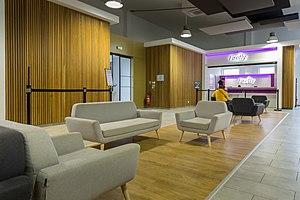
Aéroport Sud de France Carcassonne
L'aéroport de Carcassonne-Salvaza est un aéroport de la région Occitanie situé à Carcassonne, dans l'Aude. Il est appelé « aéroport Sud de France » par la région et « aéroport de Carcassonne en Pays Cathare » par le département.